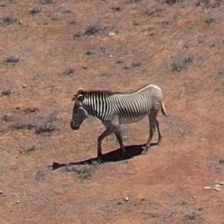
Pose orientation: left